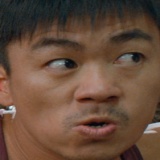
diễn viên Vương Bảo Cường